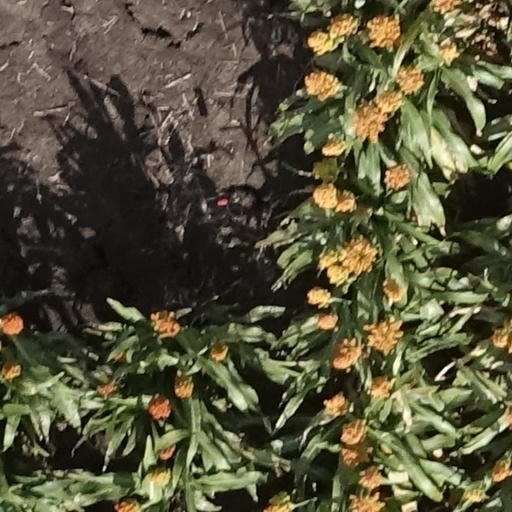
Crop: sorghum